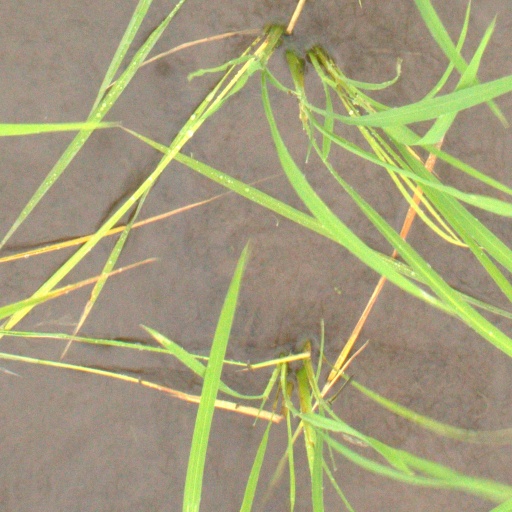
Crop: rice